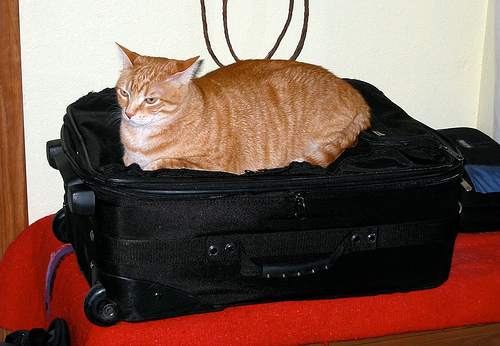
user: Given an image and a question. Answer the question in a short answer. Question: How many hours on average do these animals sleep daily? Short Answer:
assistant: 16